All-Japan High School Ekiden Championship

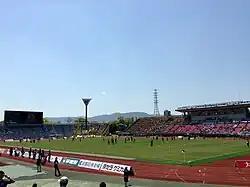
Nishikyogoku Athletic Stadium is the start and end point of the race

The All-Japan National Ekiden Championships are held for junior high and high school teams in late December, as main track and field outdoor competitions have concluded and the school year is nearing its end. A series of city (2010 Tokyo city championships video), prefectural and regional championships in November (Japanrunningnews) select the representative school teams for the national championship in late December. Competition is school-based rather than club or organization based. No regional all-star teams compete in these championships. At the high school championships, forty seven high schools send boys' teams and 47 send girls' teams to Kyoto, Japan.